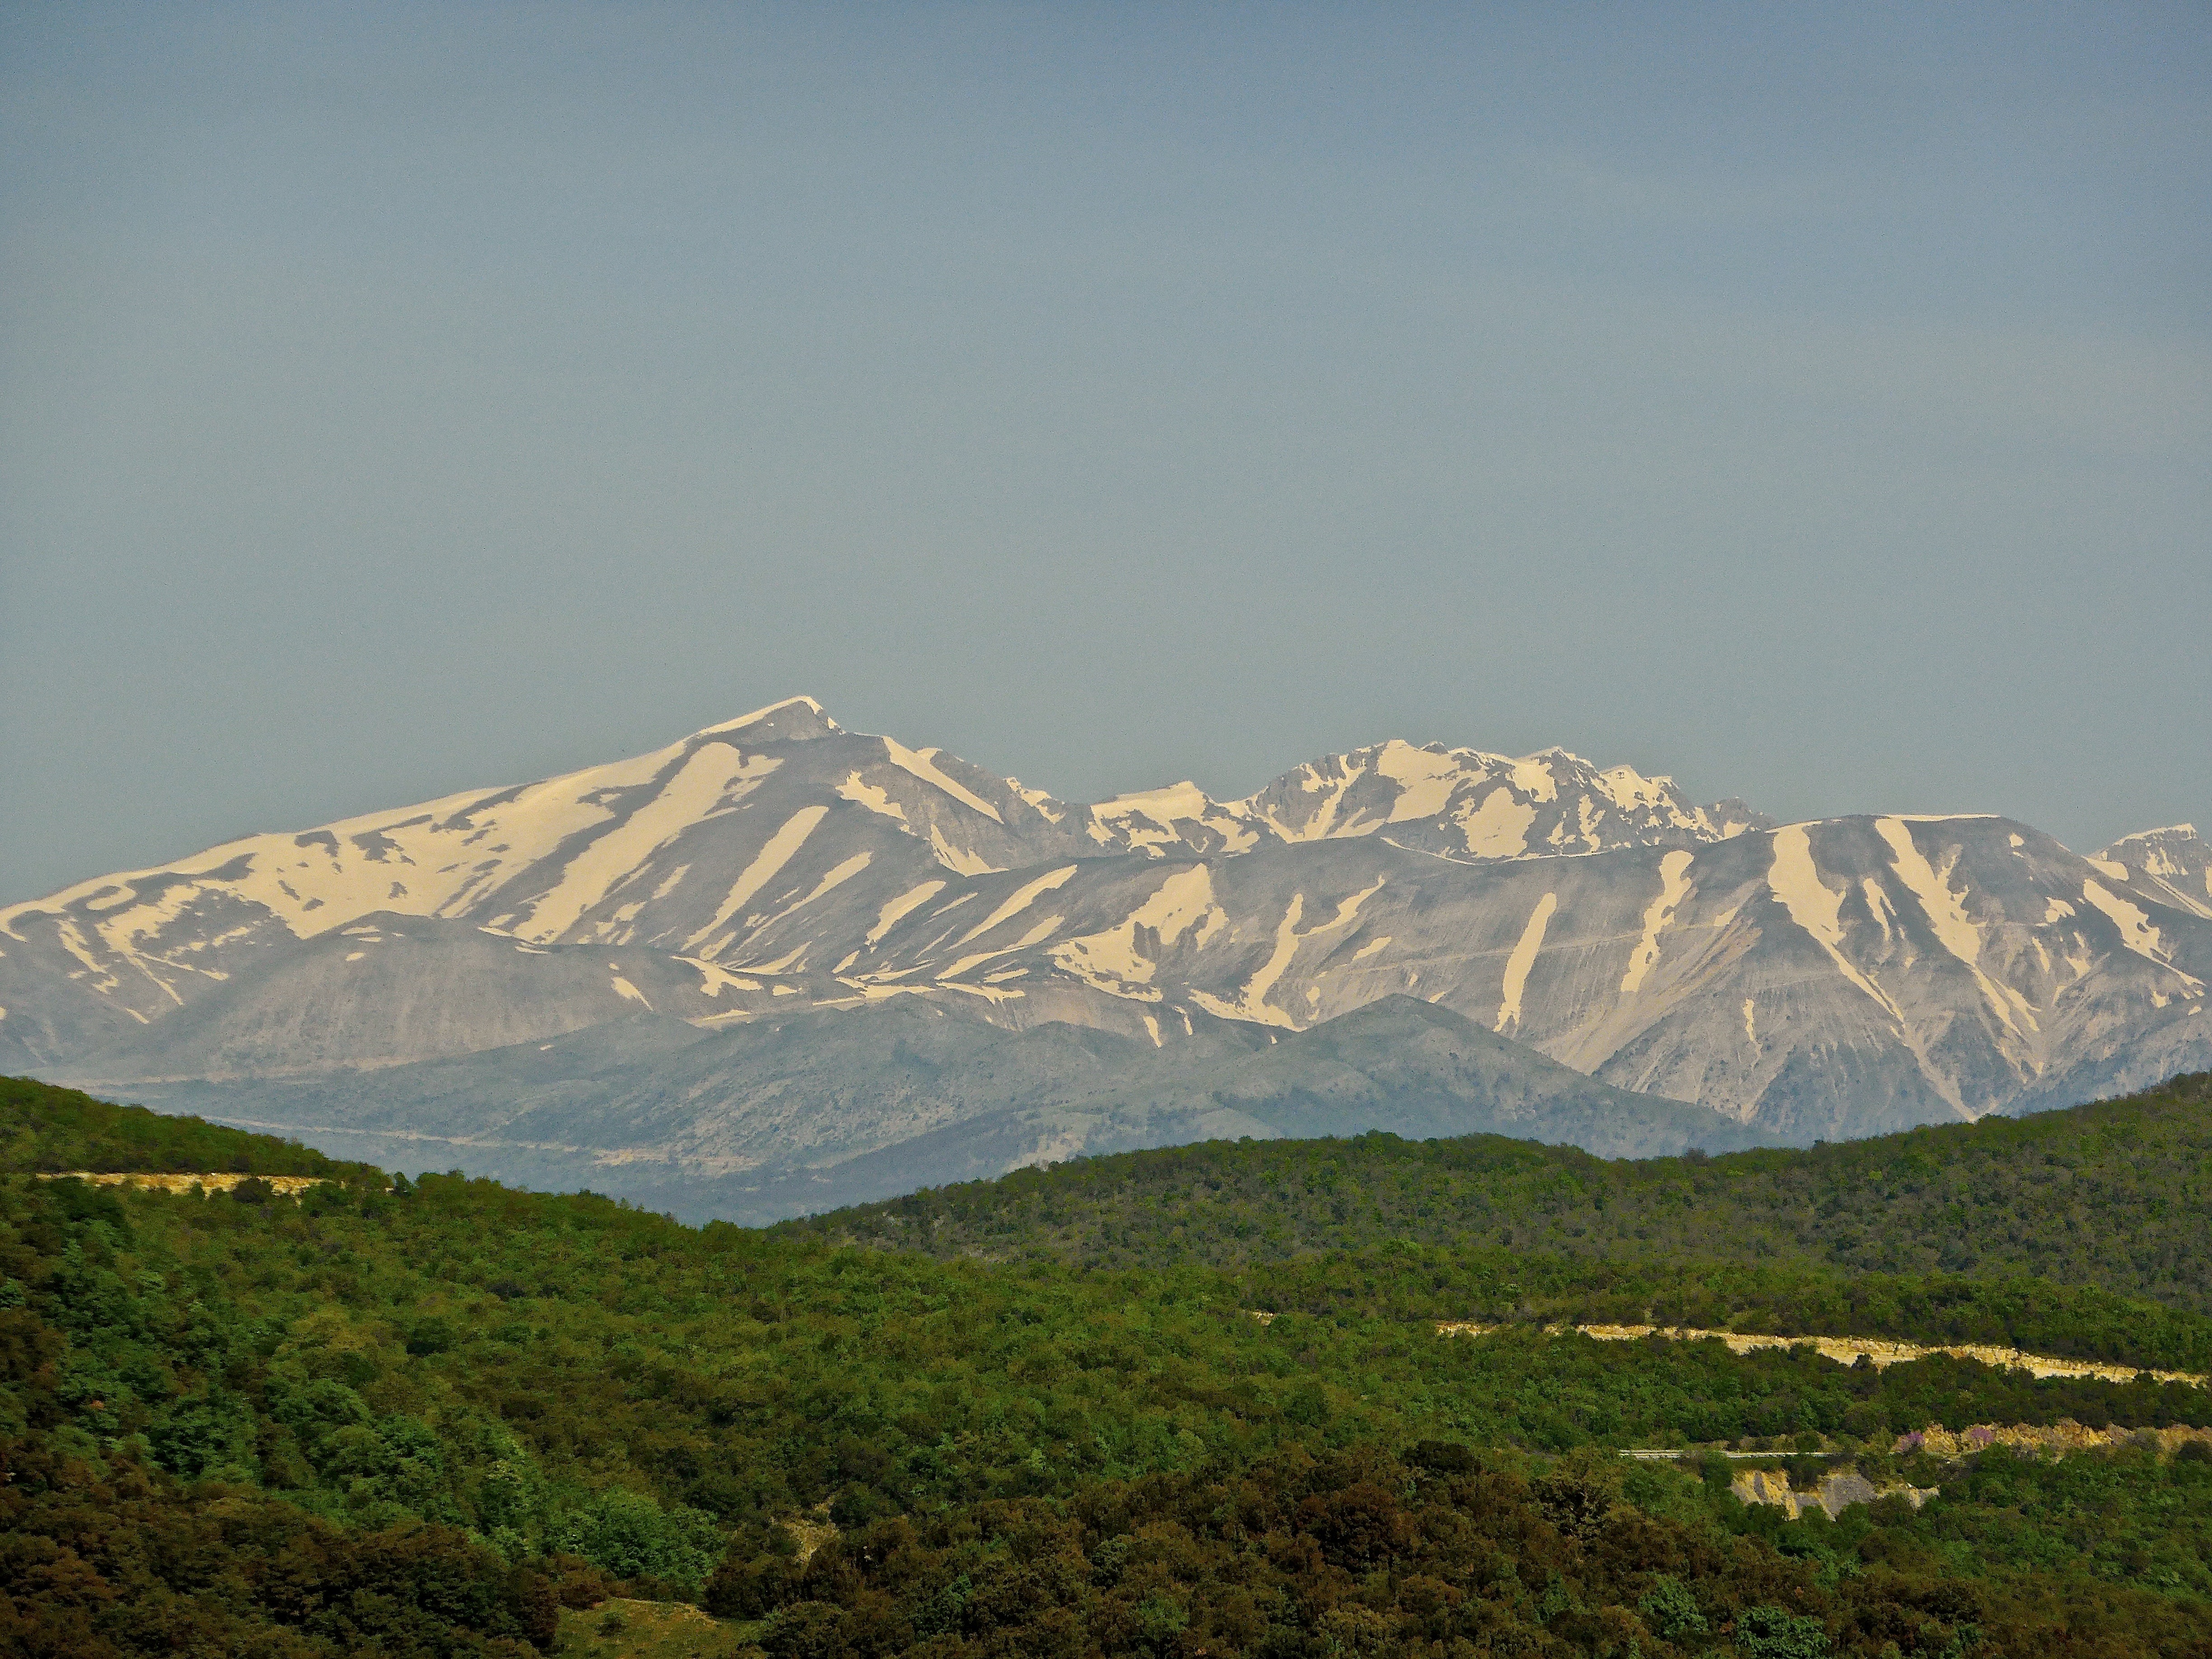
landscape, nature, rock, horizon, wilderness, mountain, snow, cloud, hill, valley, mountain range, environment, scenic, natural, scenery, ridge, plain, summit, geology, mountains, plateau, fell, ecosystem, landform, natural environment, geographical feature, atmospheric phenomenon, mountainous landforms